Noah Bryan Store

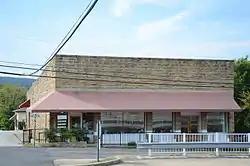

The Noah Bryan Store is a historic commercial building at the southwest corner of Glade and Main Streets in Marshall, Arkansas. It is a single-story fieldstone structure, built in a distinctive Ozark regional style in which quarry-faced stone is set at differing depths to create a rusticated and textured surface. It was built in 1926 by Bob Hardin, a local builder, for Noah Bryan, who operated a retail store on the premises until the Great Depression.